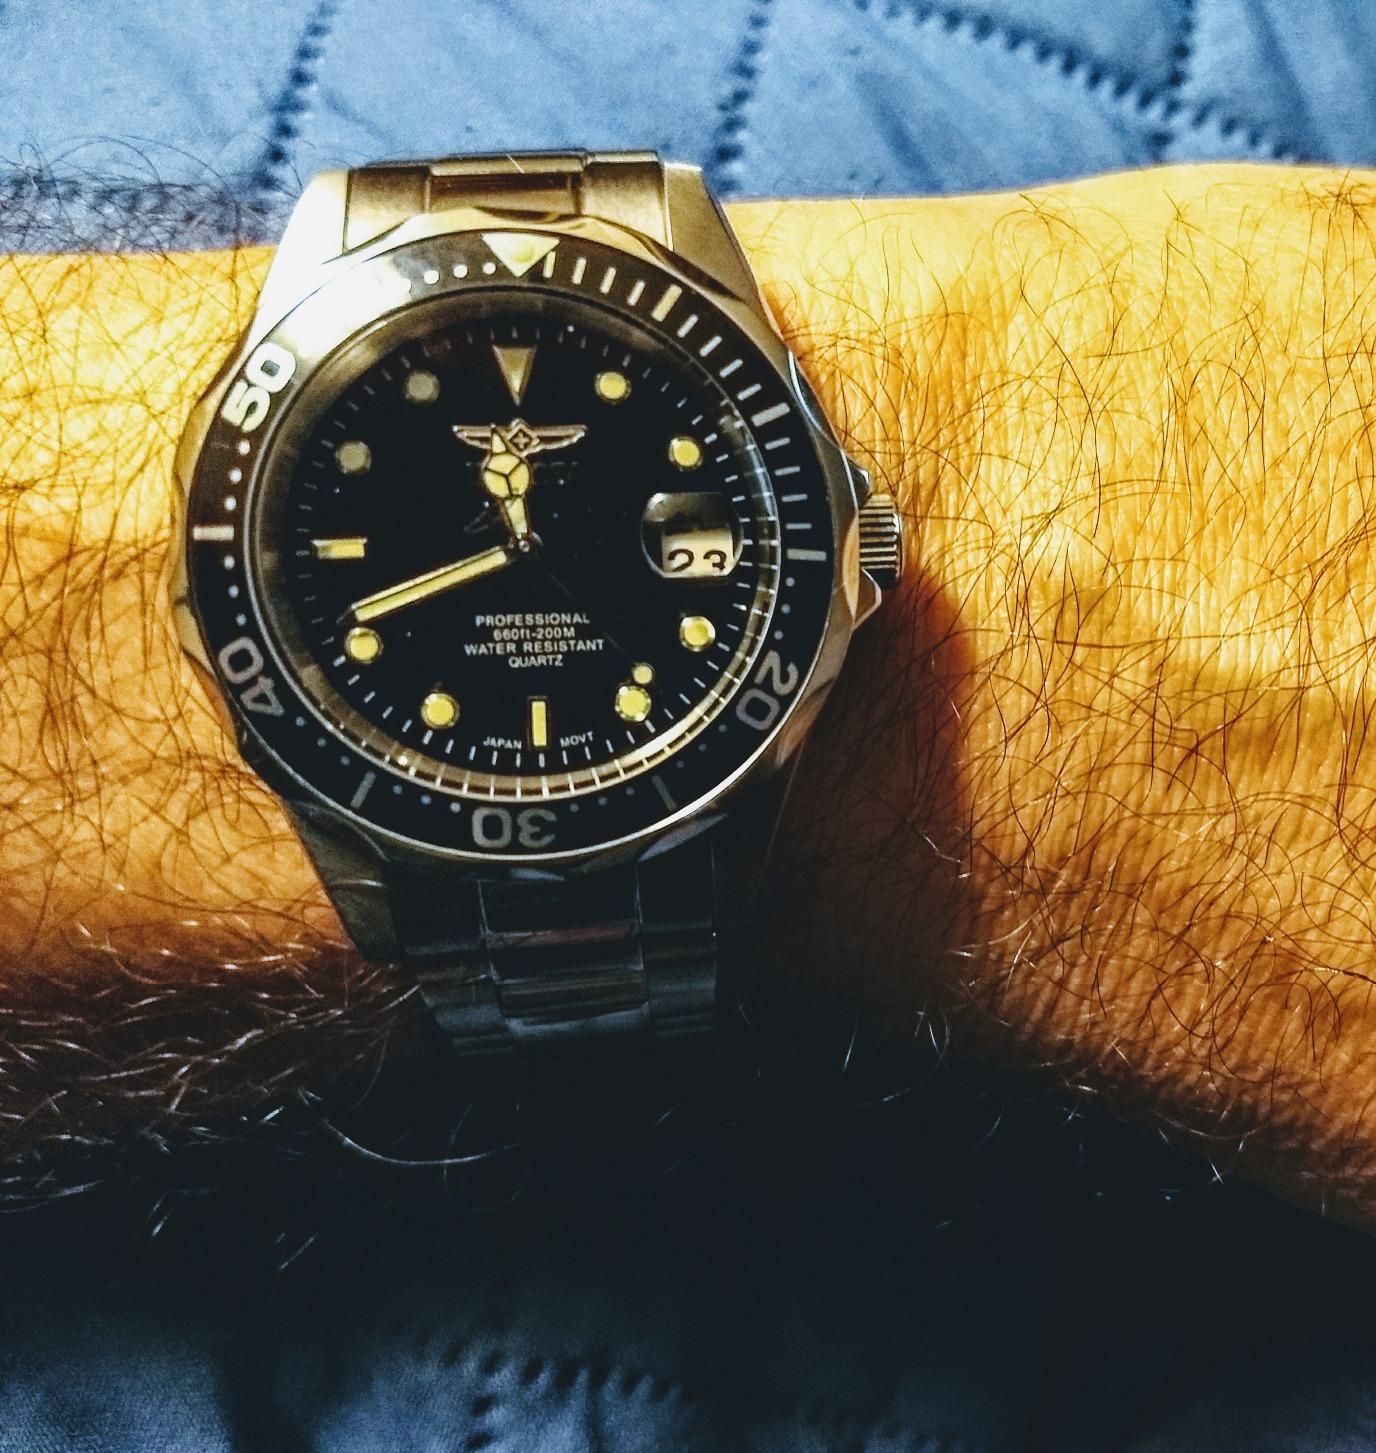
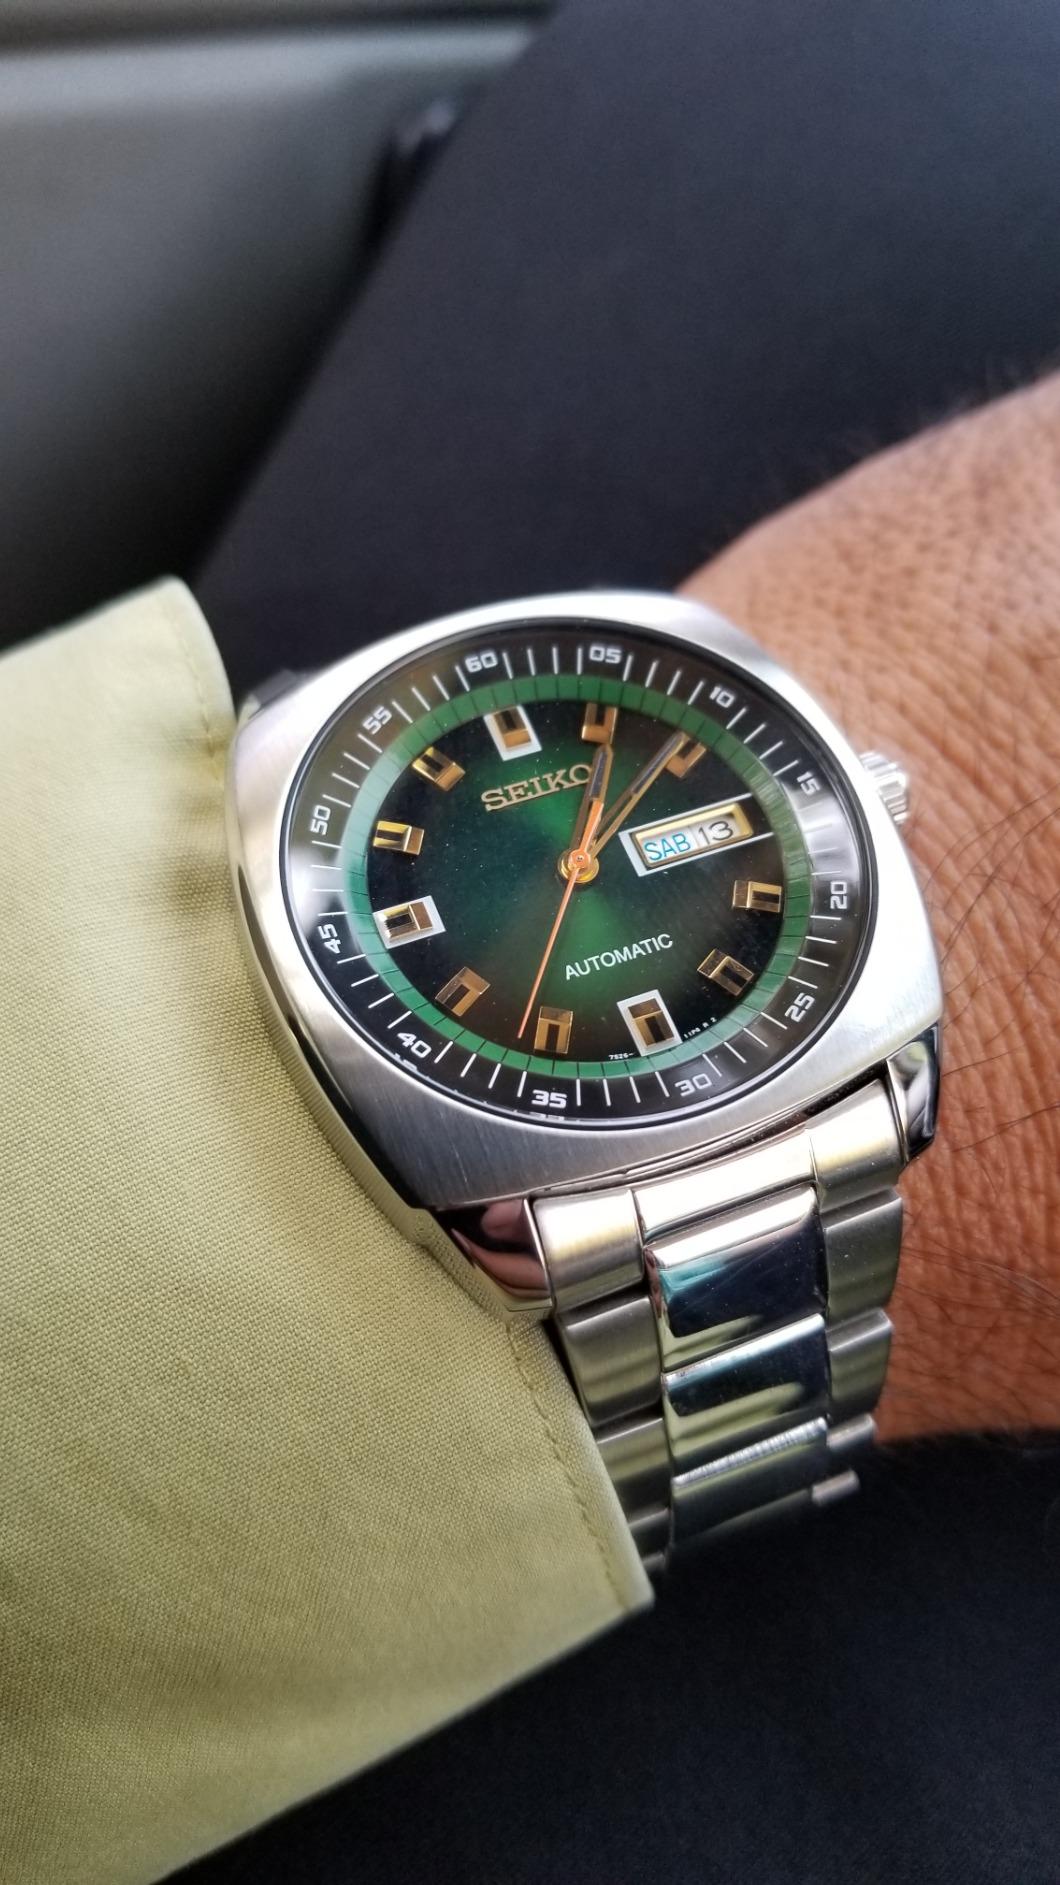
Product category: accessories_watch
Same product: no